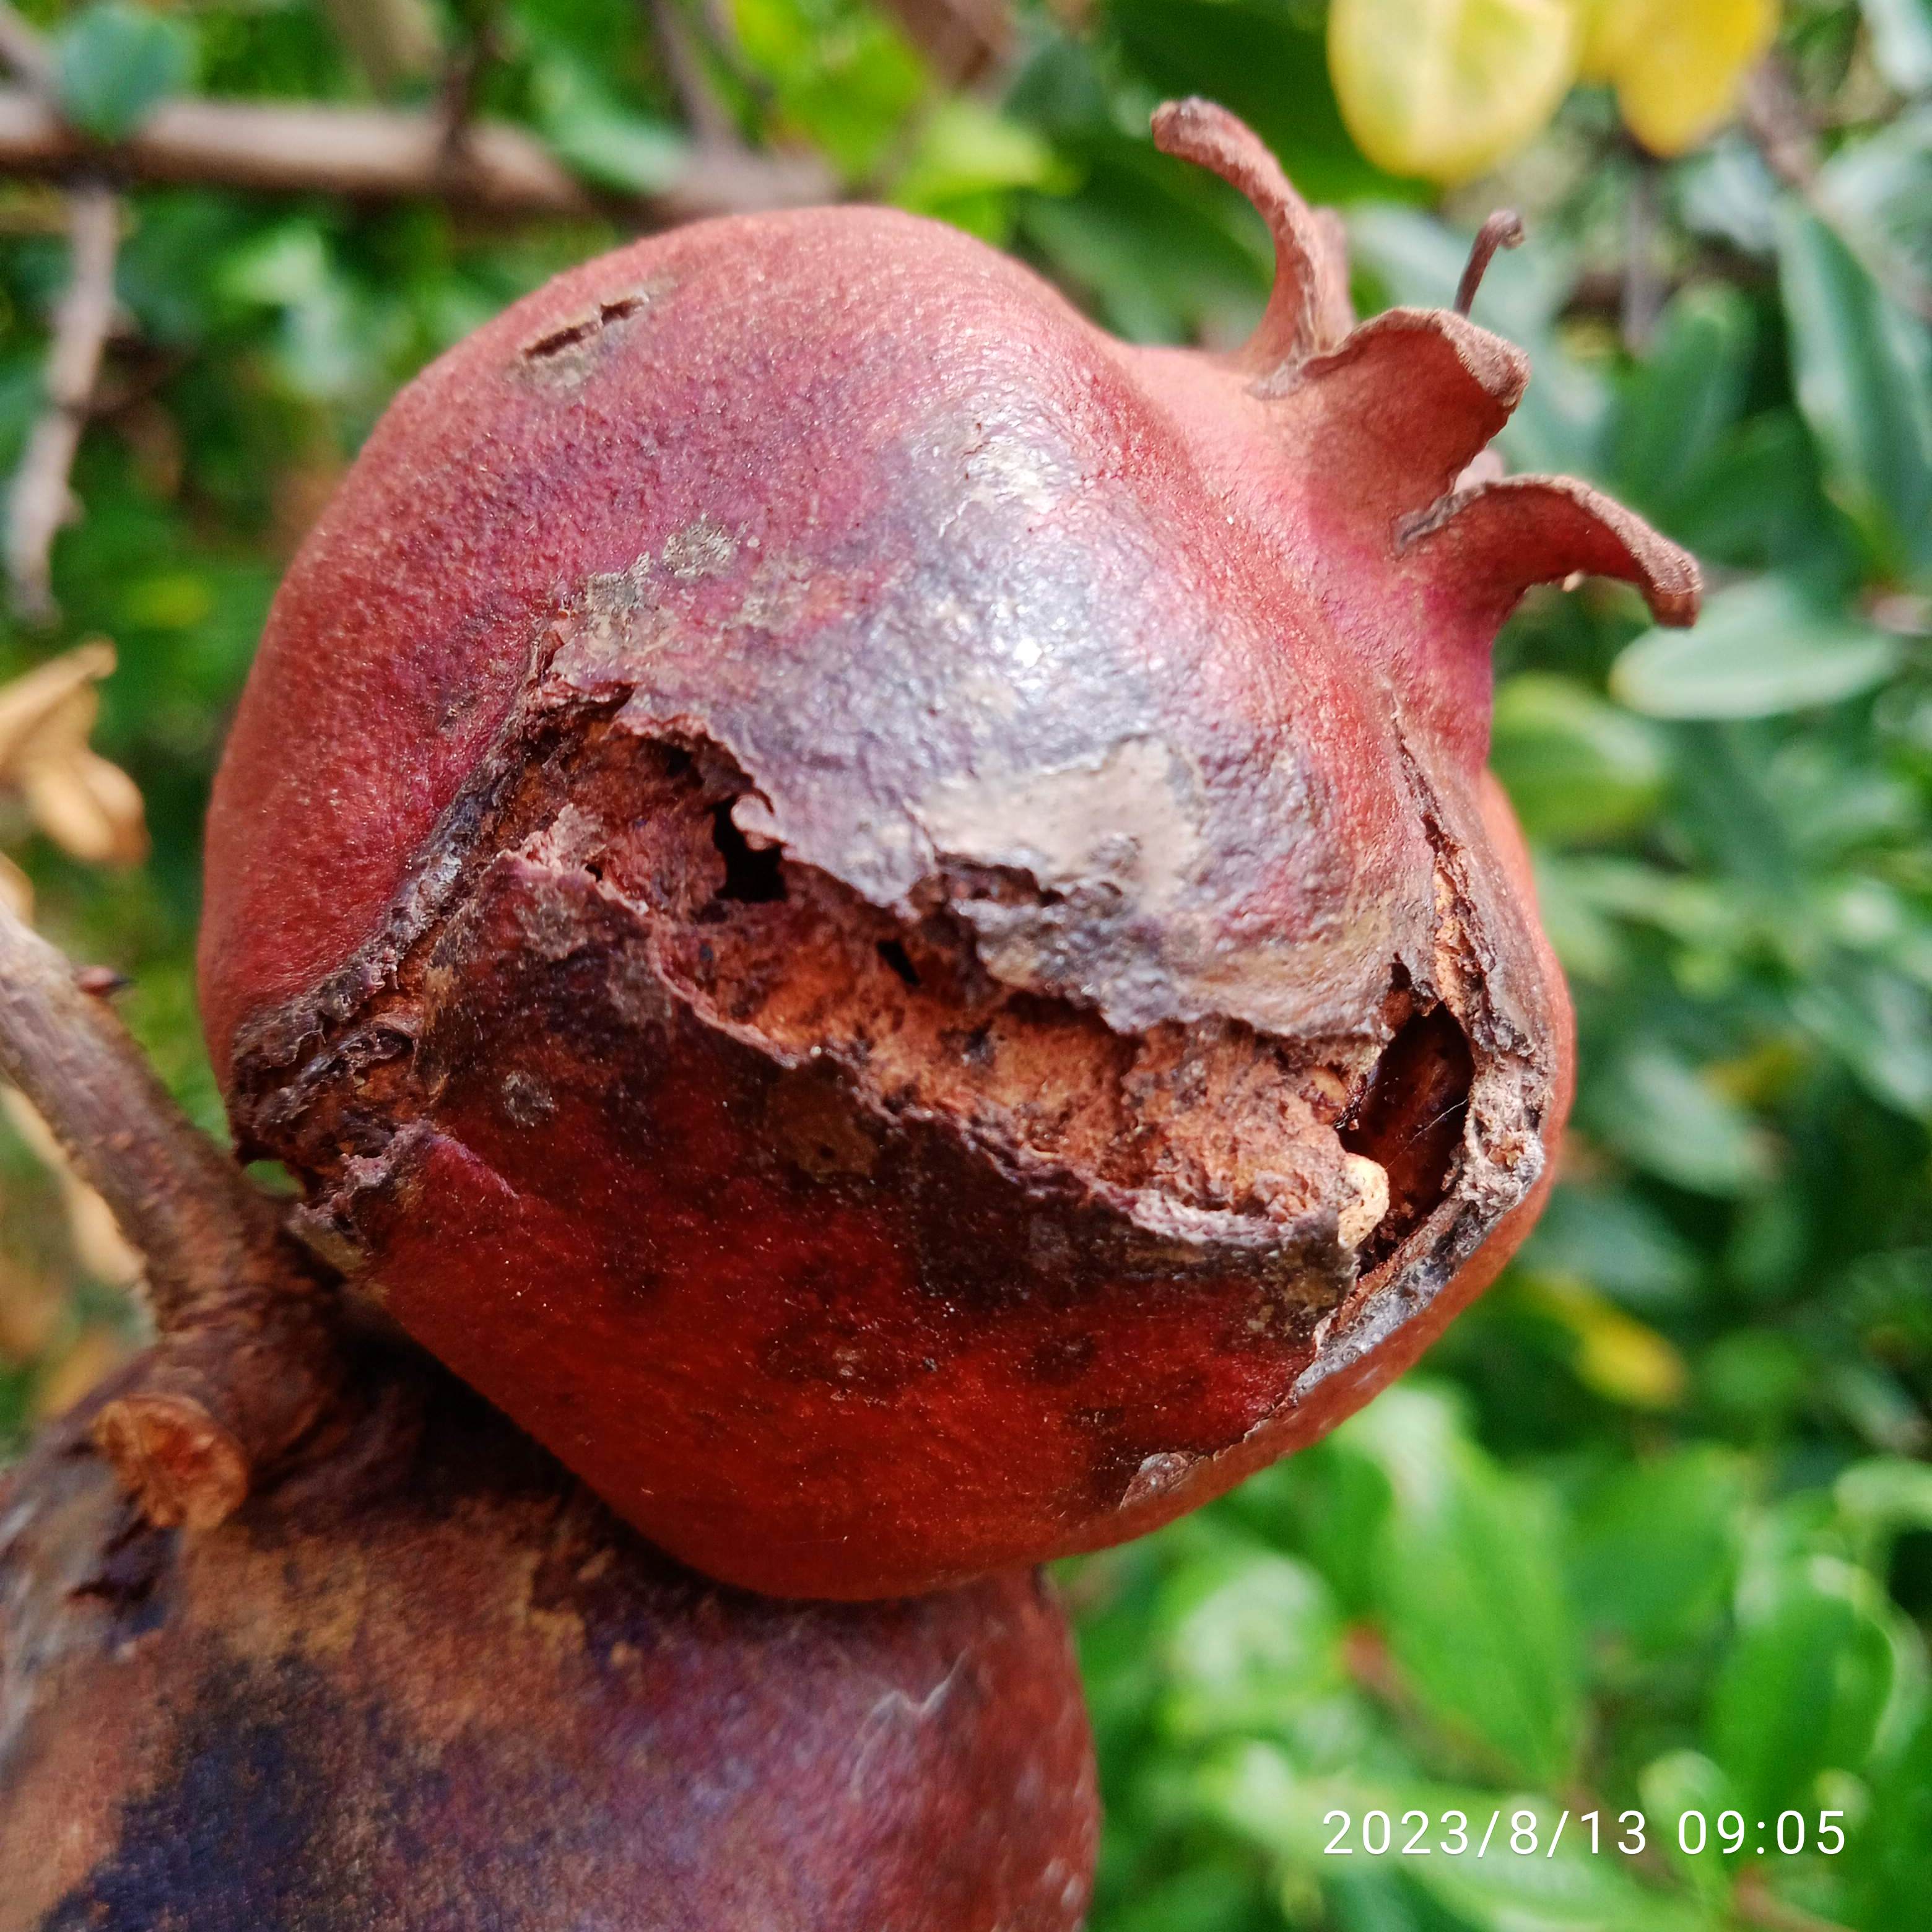
Label: Bacterial_Blight